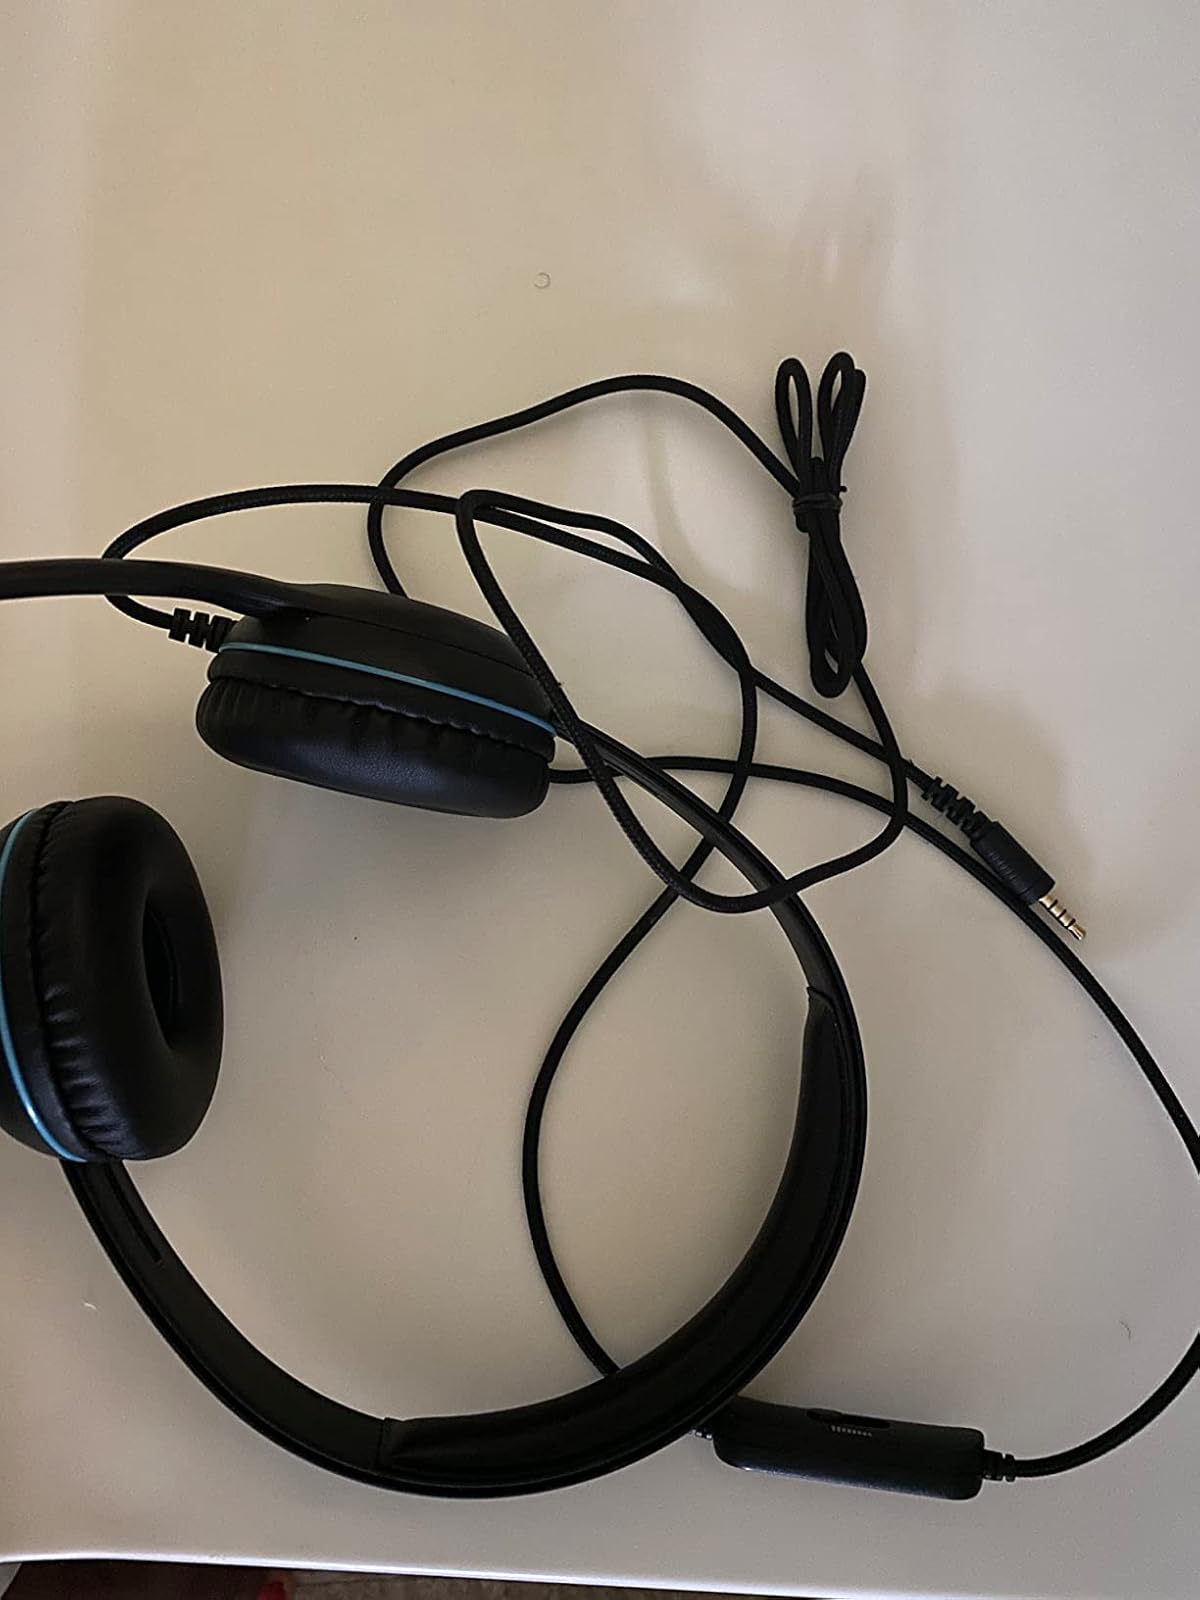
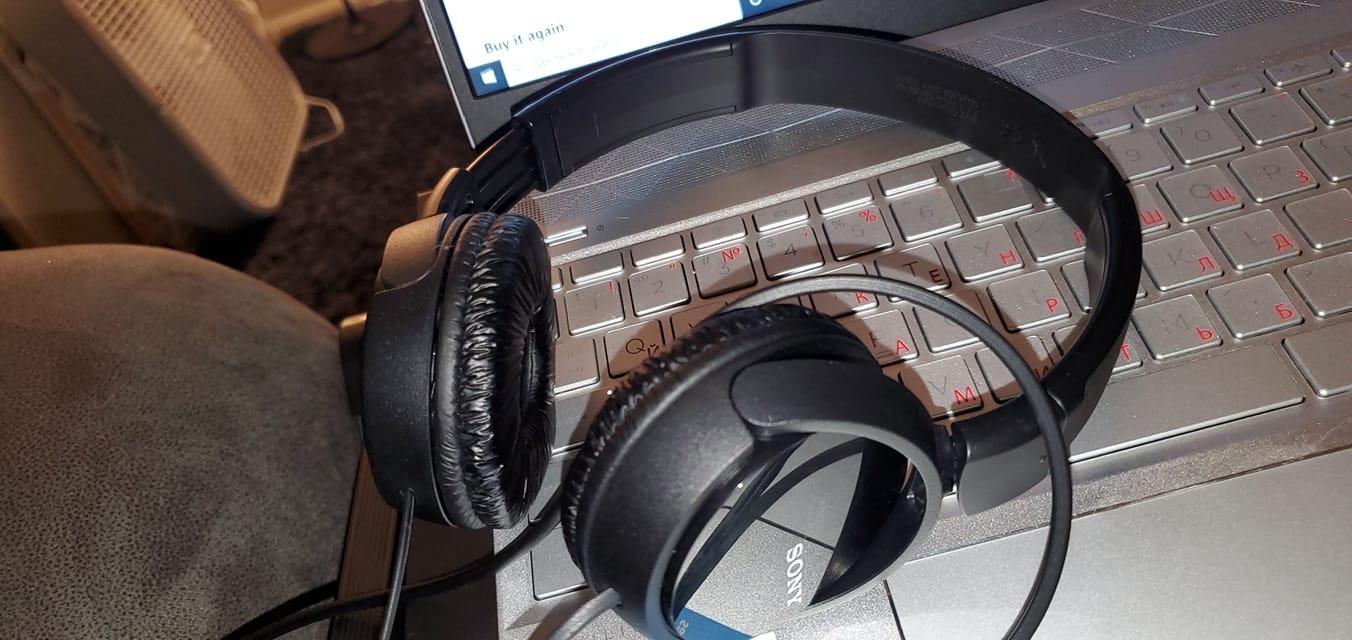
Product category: headphones
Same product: no